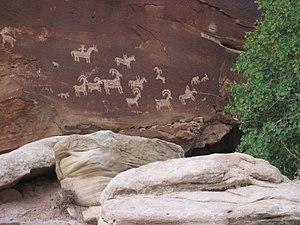
Photo d'art de roche d'Ute, découpée par Native Americans autour de l'ANNONCE 1650 à 1850. La photo a été prise sur la traînée à la voûte sensible dans les voûtes parc national, Utah, Etats-Unis. Español: Foto del arte de la roca del ute, tallada por Native americans alrededor del ANUNCIO 1650 a 1850. La foto fue tomada en el rastro al arco delicado en los arcos parque nacional, Utah, los E.E.U.U..
Cet article recense les sites pétroglyphiques en Amérique.